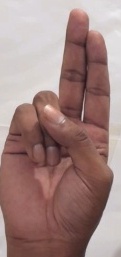
ASL sign: U